Hö'elün

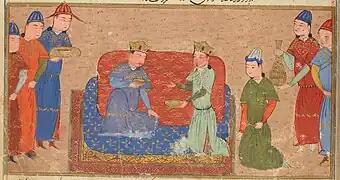
Temüjin meeting with Toghrul ("Jami' al-tawarikh", 15th century)

According to the "Secret History", Hö'elün was born into the Olkhonud clan of the Onggirad tribe. The Onggirad lived along the Greater Khingan mountain range south of the Ergüne river, in modern-day Inner Mongolia, with the Olkhonud living near the source of the Khalkha River. She grew up to be an attractive woman, and her parents were able to arrange a good marriage for her to Chiledu, the brother of the chief of the Merkit tribe; they were wed in a formal ceremony in Olkhonud lands when Hö'elün was around fifteen years old. As the couple were travelling back to Chiledu's homelands, they were ambushed. Mongols out hawking had noticed Hö'elün's beauty and good health—the 17th-century "Altan Tobchi" chronicle claimed that they had ascertained her fertility from the colour of the ground she had urinated on—and their leader, an aristocratic of the Borjigin clan named Yesügei, decided to take Hö'elün as his own wife. As her husband was outnumbered and faced certain death if he stayed with her, Hö'elün urged him to flee, giving him her blouse so he could remember her scent.